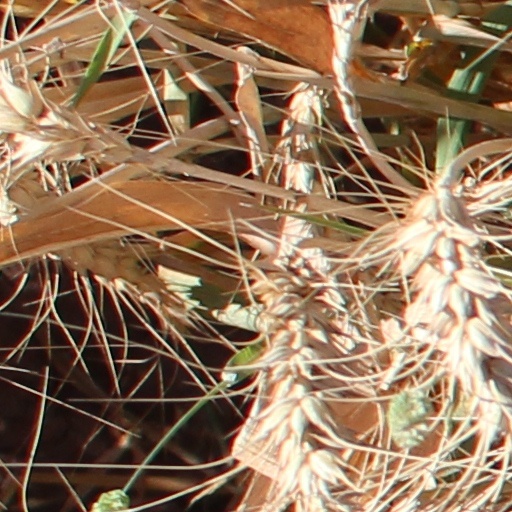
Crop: wheat